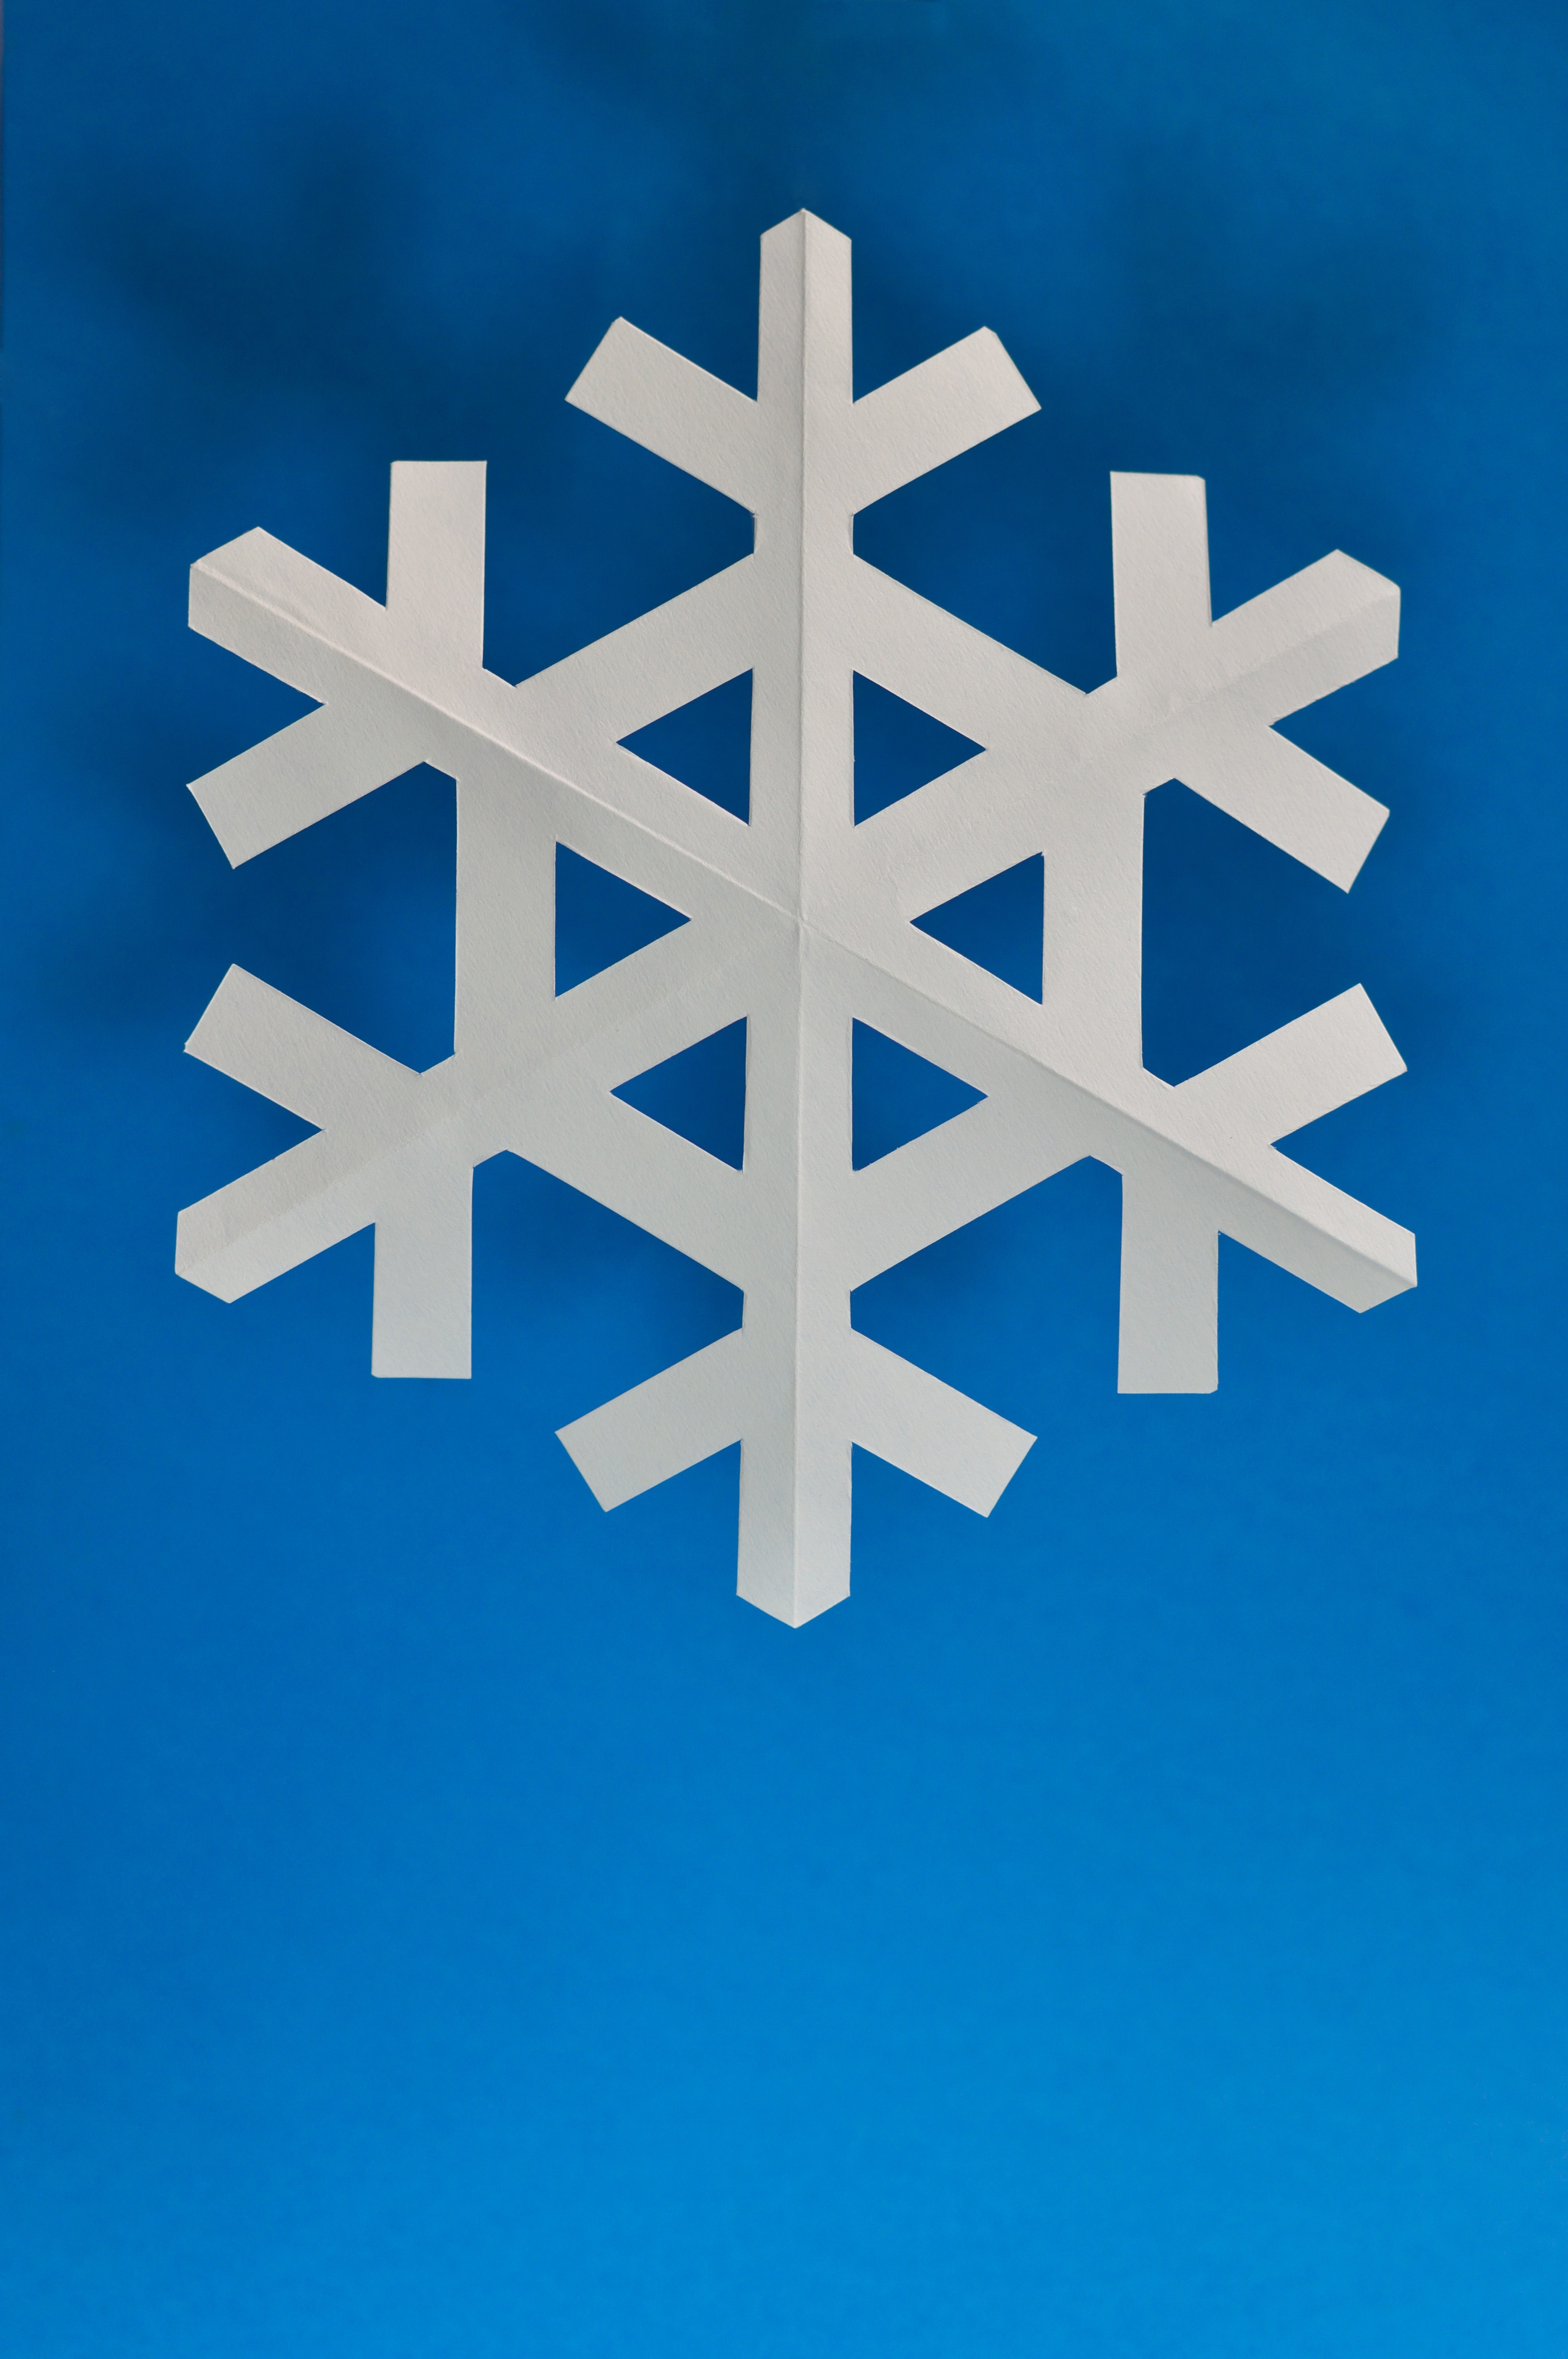
snow, winter, abstract, isolated, celebration, decoration, color, blue, object, christmas, paper, snowflake, card, background, crafts, decorative, symmetry, approach, origami, bent